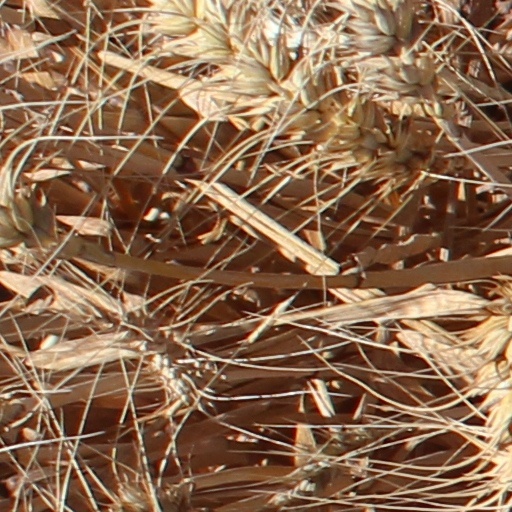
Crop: wheat